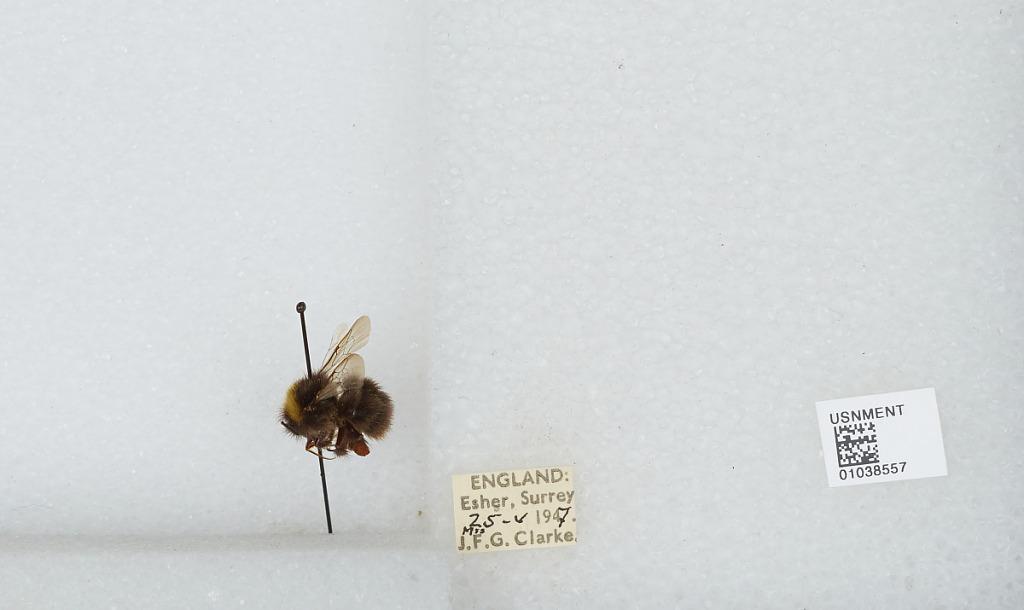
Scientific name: Bombus (Pyrobombus) pratorum (Linnaeus)
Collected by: J. Clarke
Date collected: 1947-5-25
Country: United Kingdom
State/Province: England
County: Surrey
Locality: Esher
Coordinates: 51.3691, -0.365